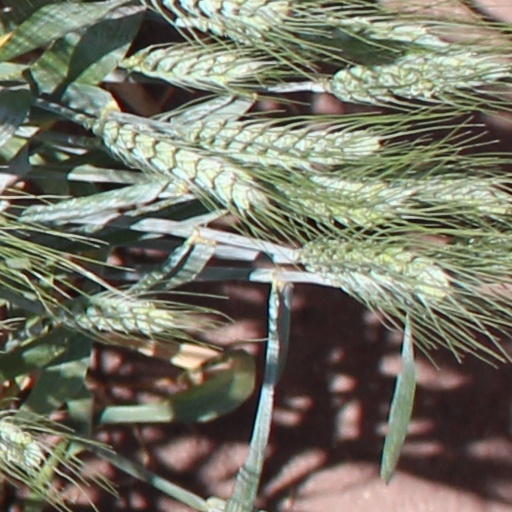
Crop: wheat